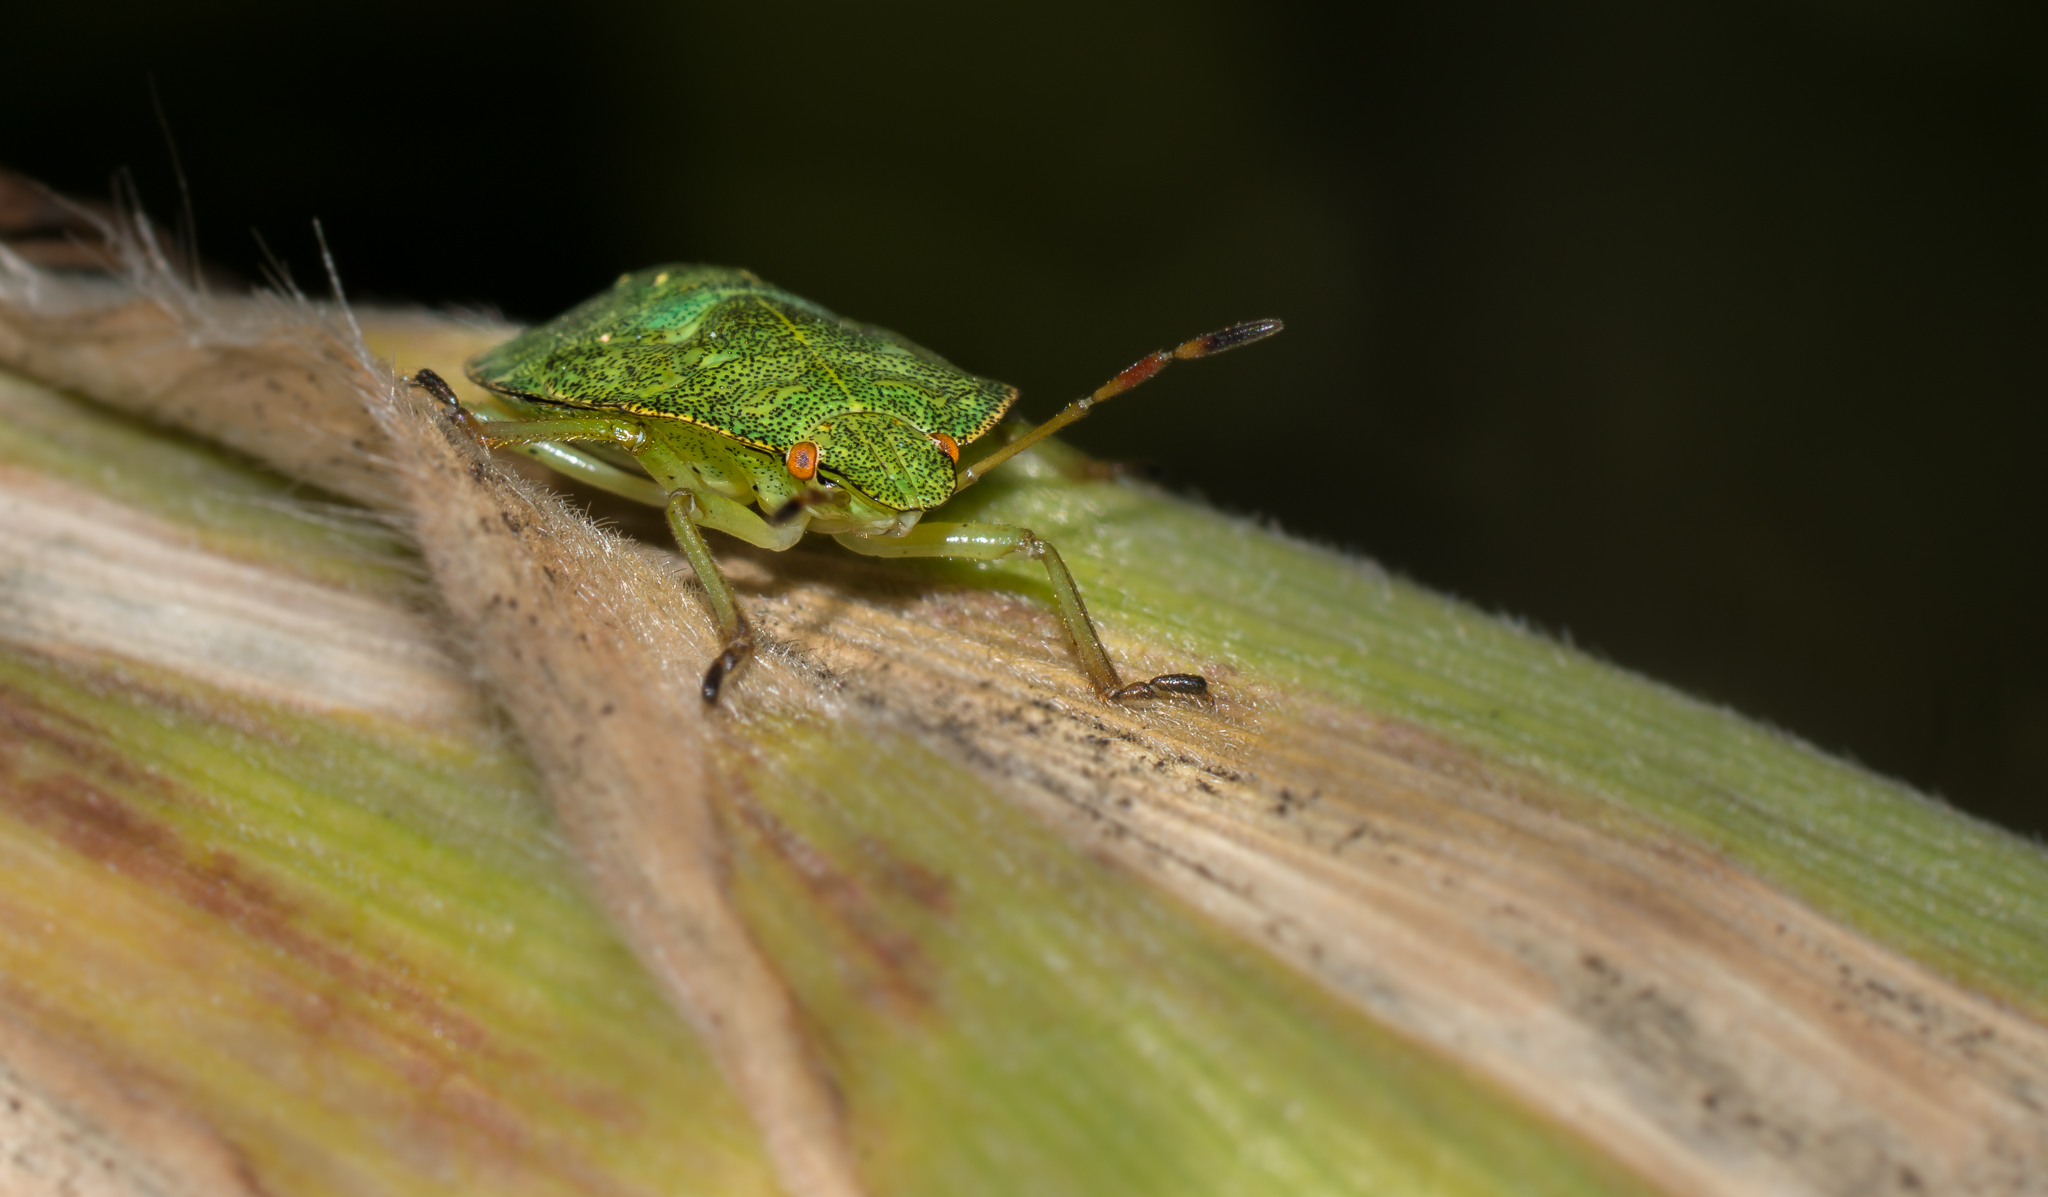
nature, photography, green, insect, macro, bug, fauna, invertebrate, close up, animals, naturaleza, chinche, grasshopper, weevil, ggl1, gaby1, xovesphoto, animales, sonya77, minolta100mm, macro photography, plant stem, true bugs, cricket like insect